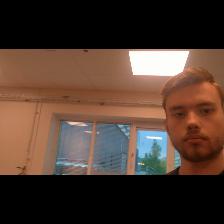
Label: Human